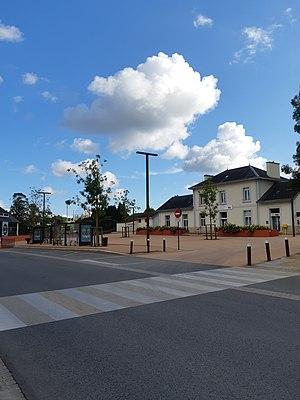
Image du point d'échange multimodal de Quimperlé côté gare de voyageurs SNCF, avec la quai urbain à gauche
Le réseau de bus TBK, acronyme de Tro Bro Kemperle couvre le territoire de la ville de Quimperlé et des quinze autres communes de la communauté d'agglomération Quimperlé Communauté, établissement public de coopération intercommunale assurant la gestion et le financement de ce réseau dans le cadre d'une compétence obligatoire — dans le cas d'une communauté d'agglomération mais ne l'est pas pour une communauté de communes — ainsi que des dessertes vers quatre communes du Morbihan. À sa création et dans les mois qui suivirent, le réseau a intégré les quelques services scolaires, estivaux et sur réservation préexistants pour les intégrer à une offre unique.